Steffen Wink

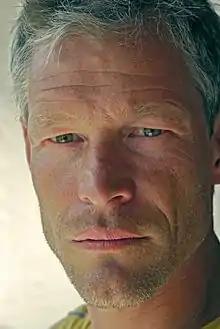

Steffen Wink (born 5 July 1967) is a German actor. He has appeared in more than seventy films since 1991.